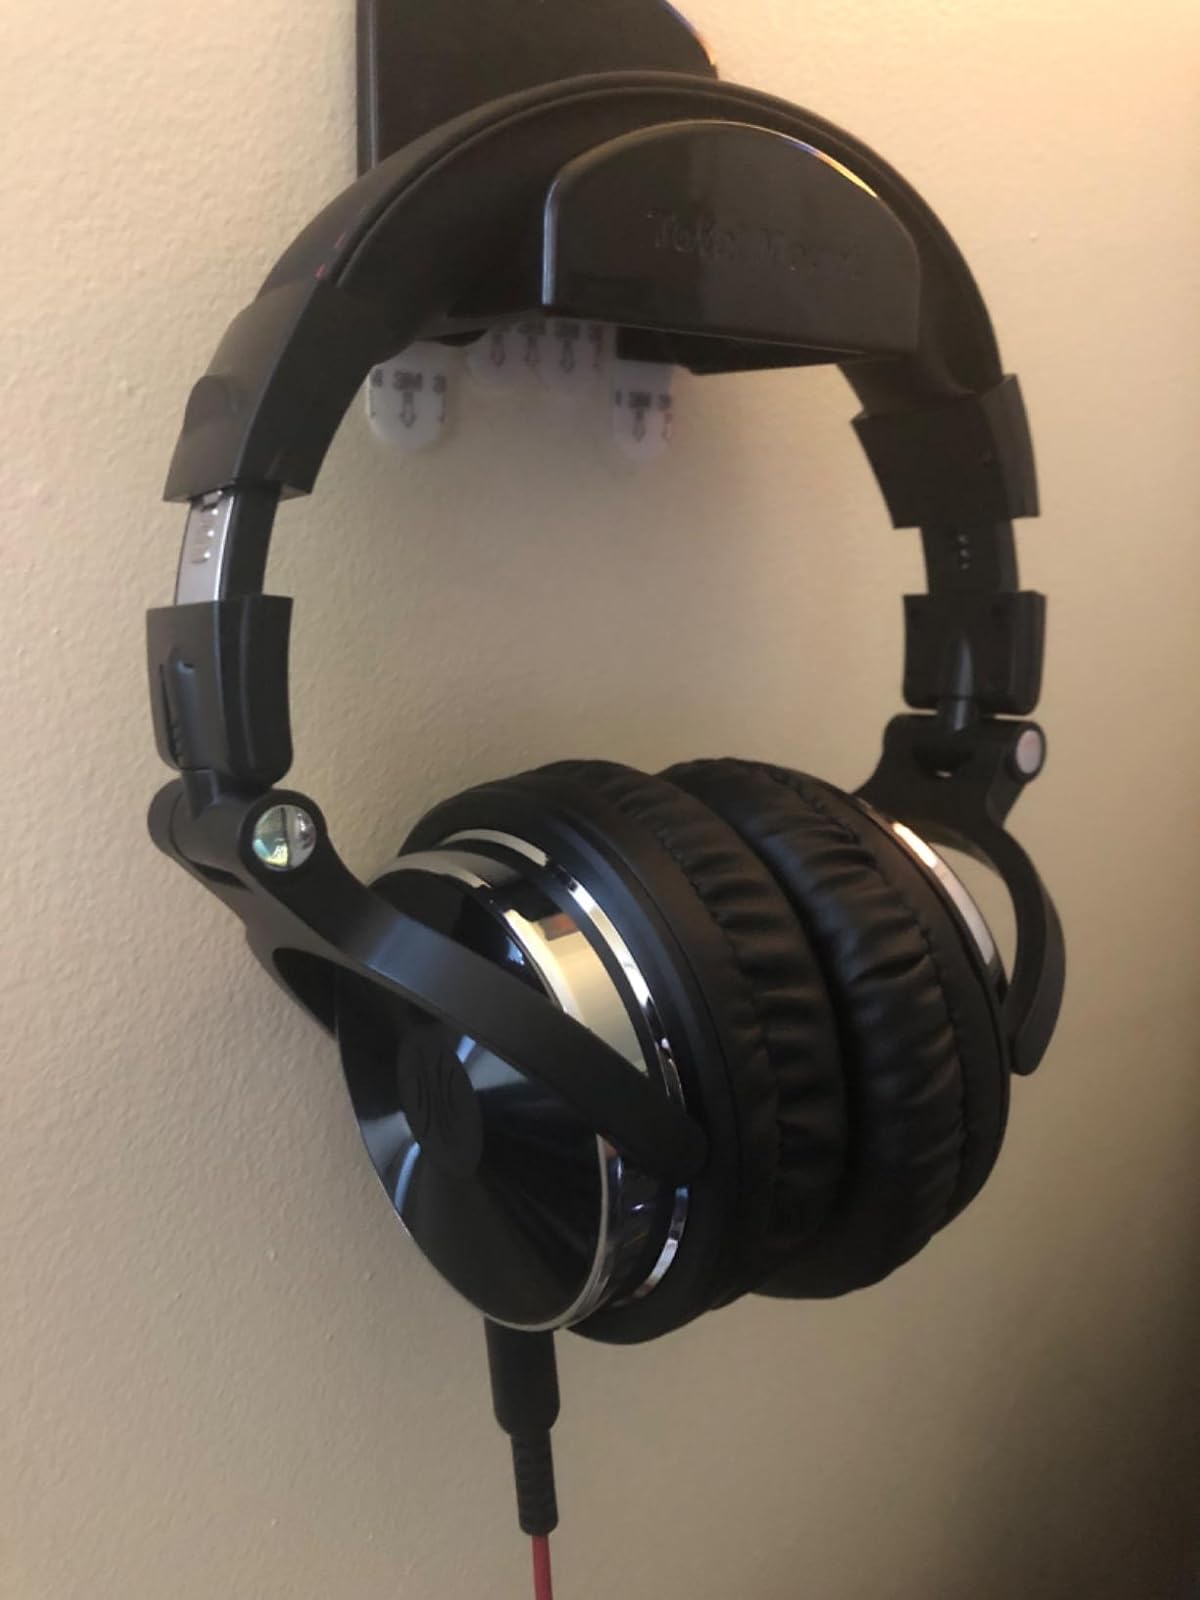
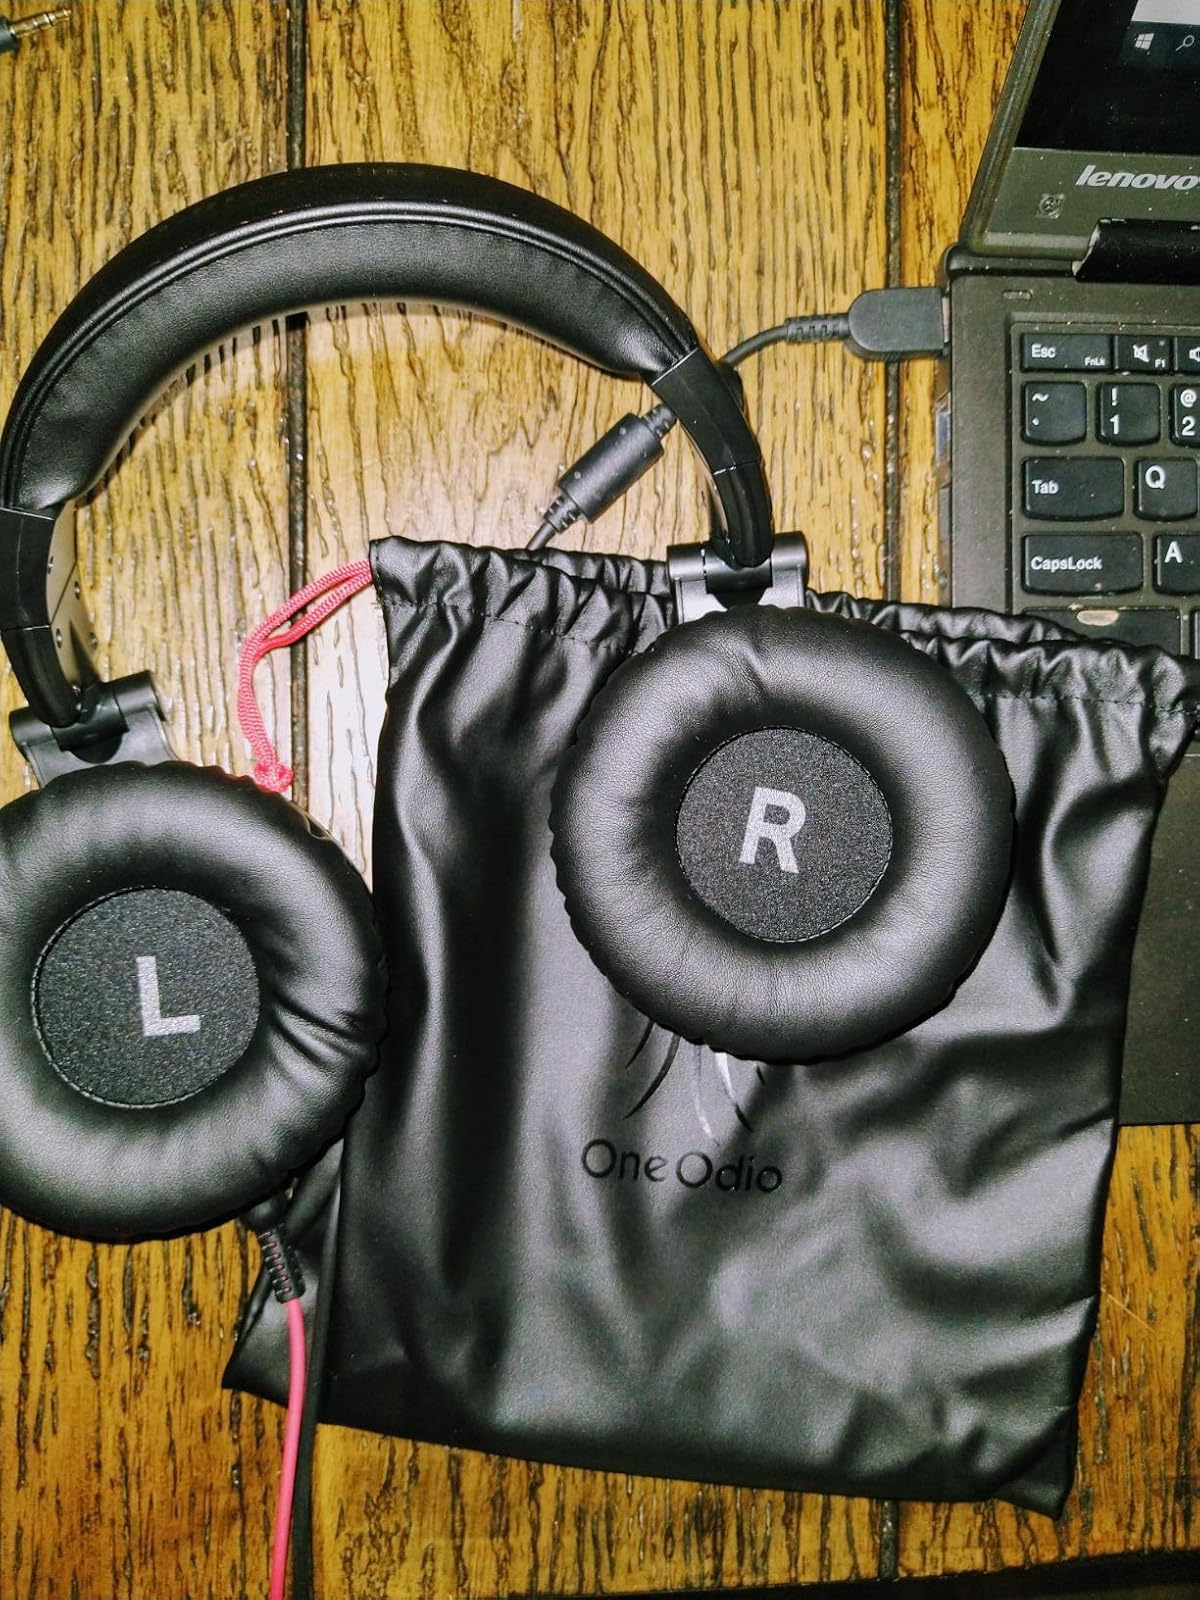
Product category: headphones
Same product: yes